Calvary at Plougastel-Daoulas

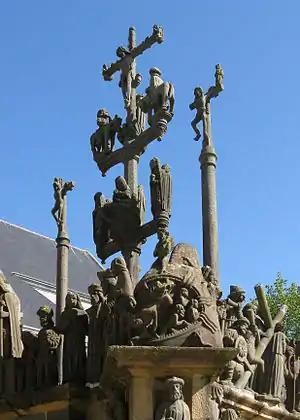
The mouth of hell has already taken several lost souls as Jesus leads away two that he has rescued.

The western face is slightly larger and higher than the other three faces. It is dominated by a depiction of the resurrected Christ which is placed above a large arch with pillars on either side in which there is a form of altar. This arch interrupts and divides the cornice and to the left of this part of the Calvary there is a stairway leading up to the pedestal's platform. Priests would use this stairway to access the platform and deliver sermons. Another feature of this face of the Calvary is that there is extra space over each buttress so that individual statues can be placed on them.